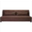
Label: couch